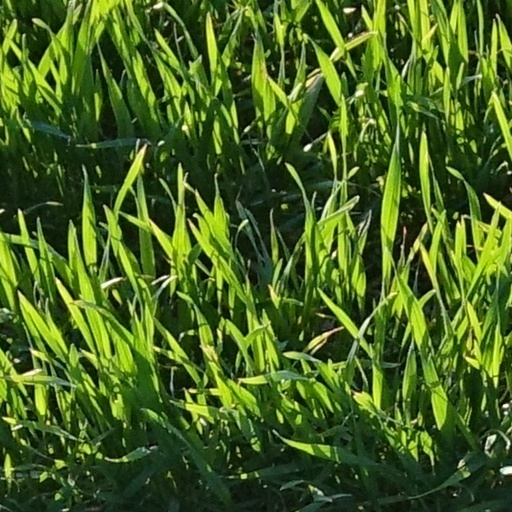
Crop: wheat